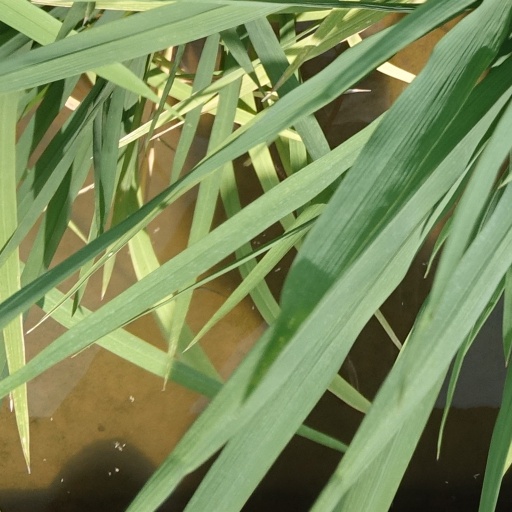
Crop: rice